William Berczy

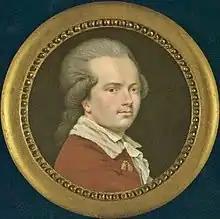
Self-portrait, 1783

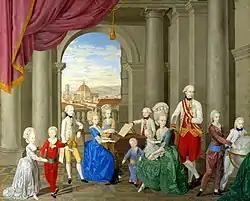
William Berczy, "The family of Peter Leopold of Tuscany", 1781–1782, Galleria d'Arte moderna, Florence

William von Moll Berczy (December 10, 1744 – February 5, 1813) was a German-born Upper Canada pioneer and painter. He is considered one of the co-founders of the Town of York, Upper Canada, now Toronto, Ontario, Canada.